Malmö IP

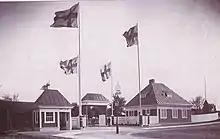
The old entrance of Malmö IP, as it appeared in the early 20th century

To raise funds for the ground's construction and the annual lease payments, an "aktiebolag" (limited company) called AB Malmö Idrottsplats was formed in March 1896 under the chairmanship of Carl Frick, a locally-born sea captain and sports enthusiast. The final construction costs for the new ground were 44,000 kronor, roughly 2,930,000 kronor in modern terms. The ground originally spanned ; an oval cycling track surrounded the grass pitch where association football and other sports were played. Construction began in March 1896 and ended in July the same year.